William D. Weidlein

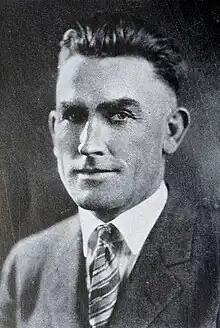
Weidlein in 1925 "Reveille" (Fort Hays yearbook)

William Dale Weidlein (January 11, 1892 – December 26, 1983) was an American football coach. He served as the head football coach at Midland College (now known as Midland University) in Fremont, Nebraska, from 1915 to 1916 and Fort Hays State University in Hays, Kansas, from 1923 to 1928, compiling a career college football coaching record of 26–32–6.